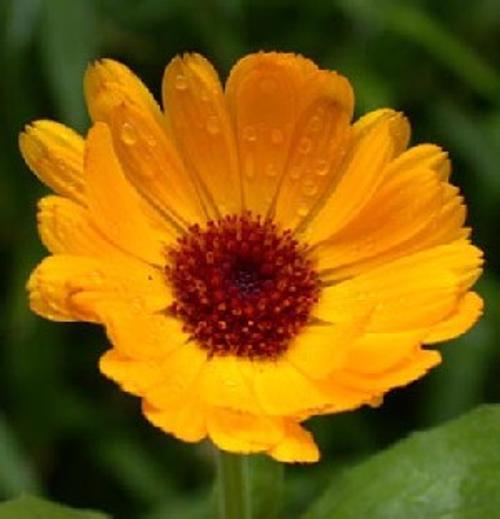
Label: english marigold